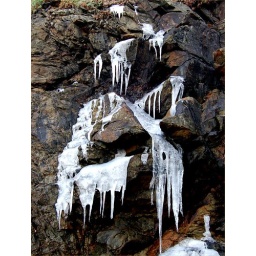
The ice on the rocks (!) of our local beach in December.